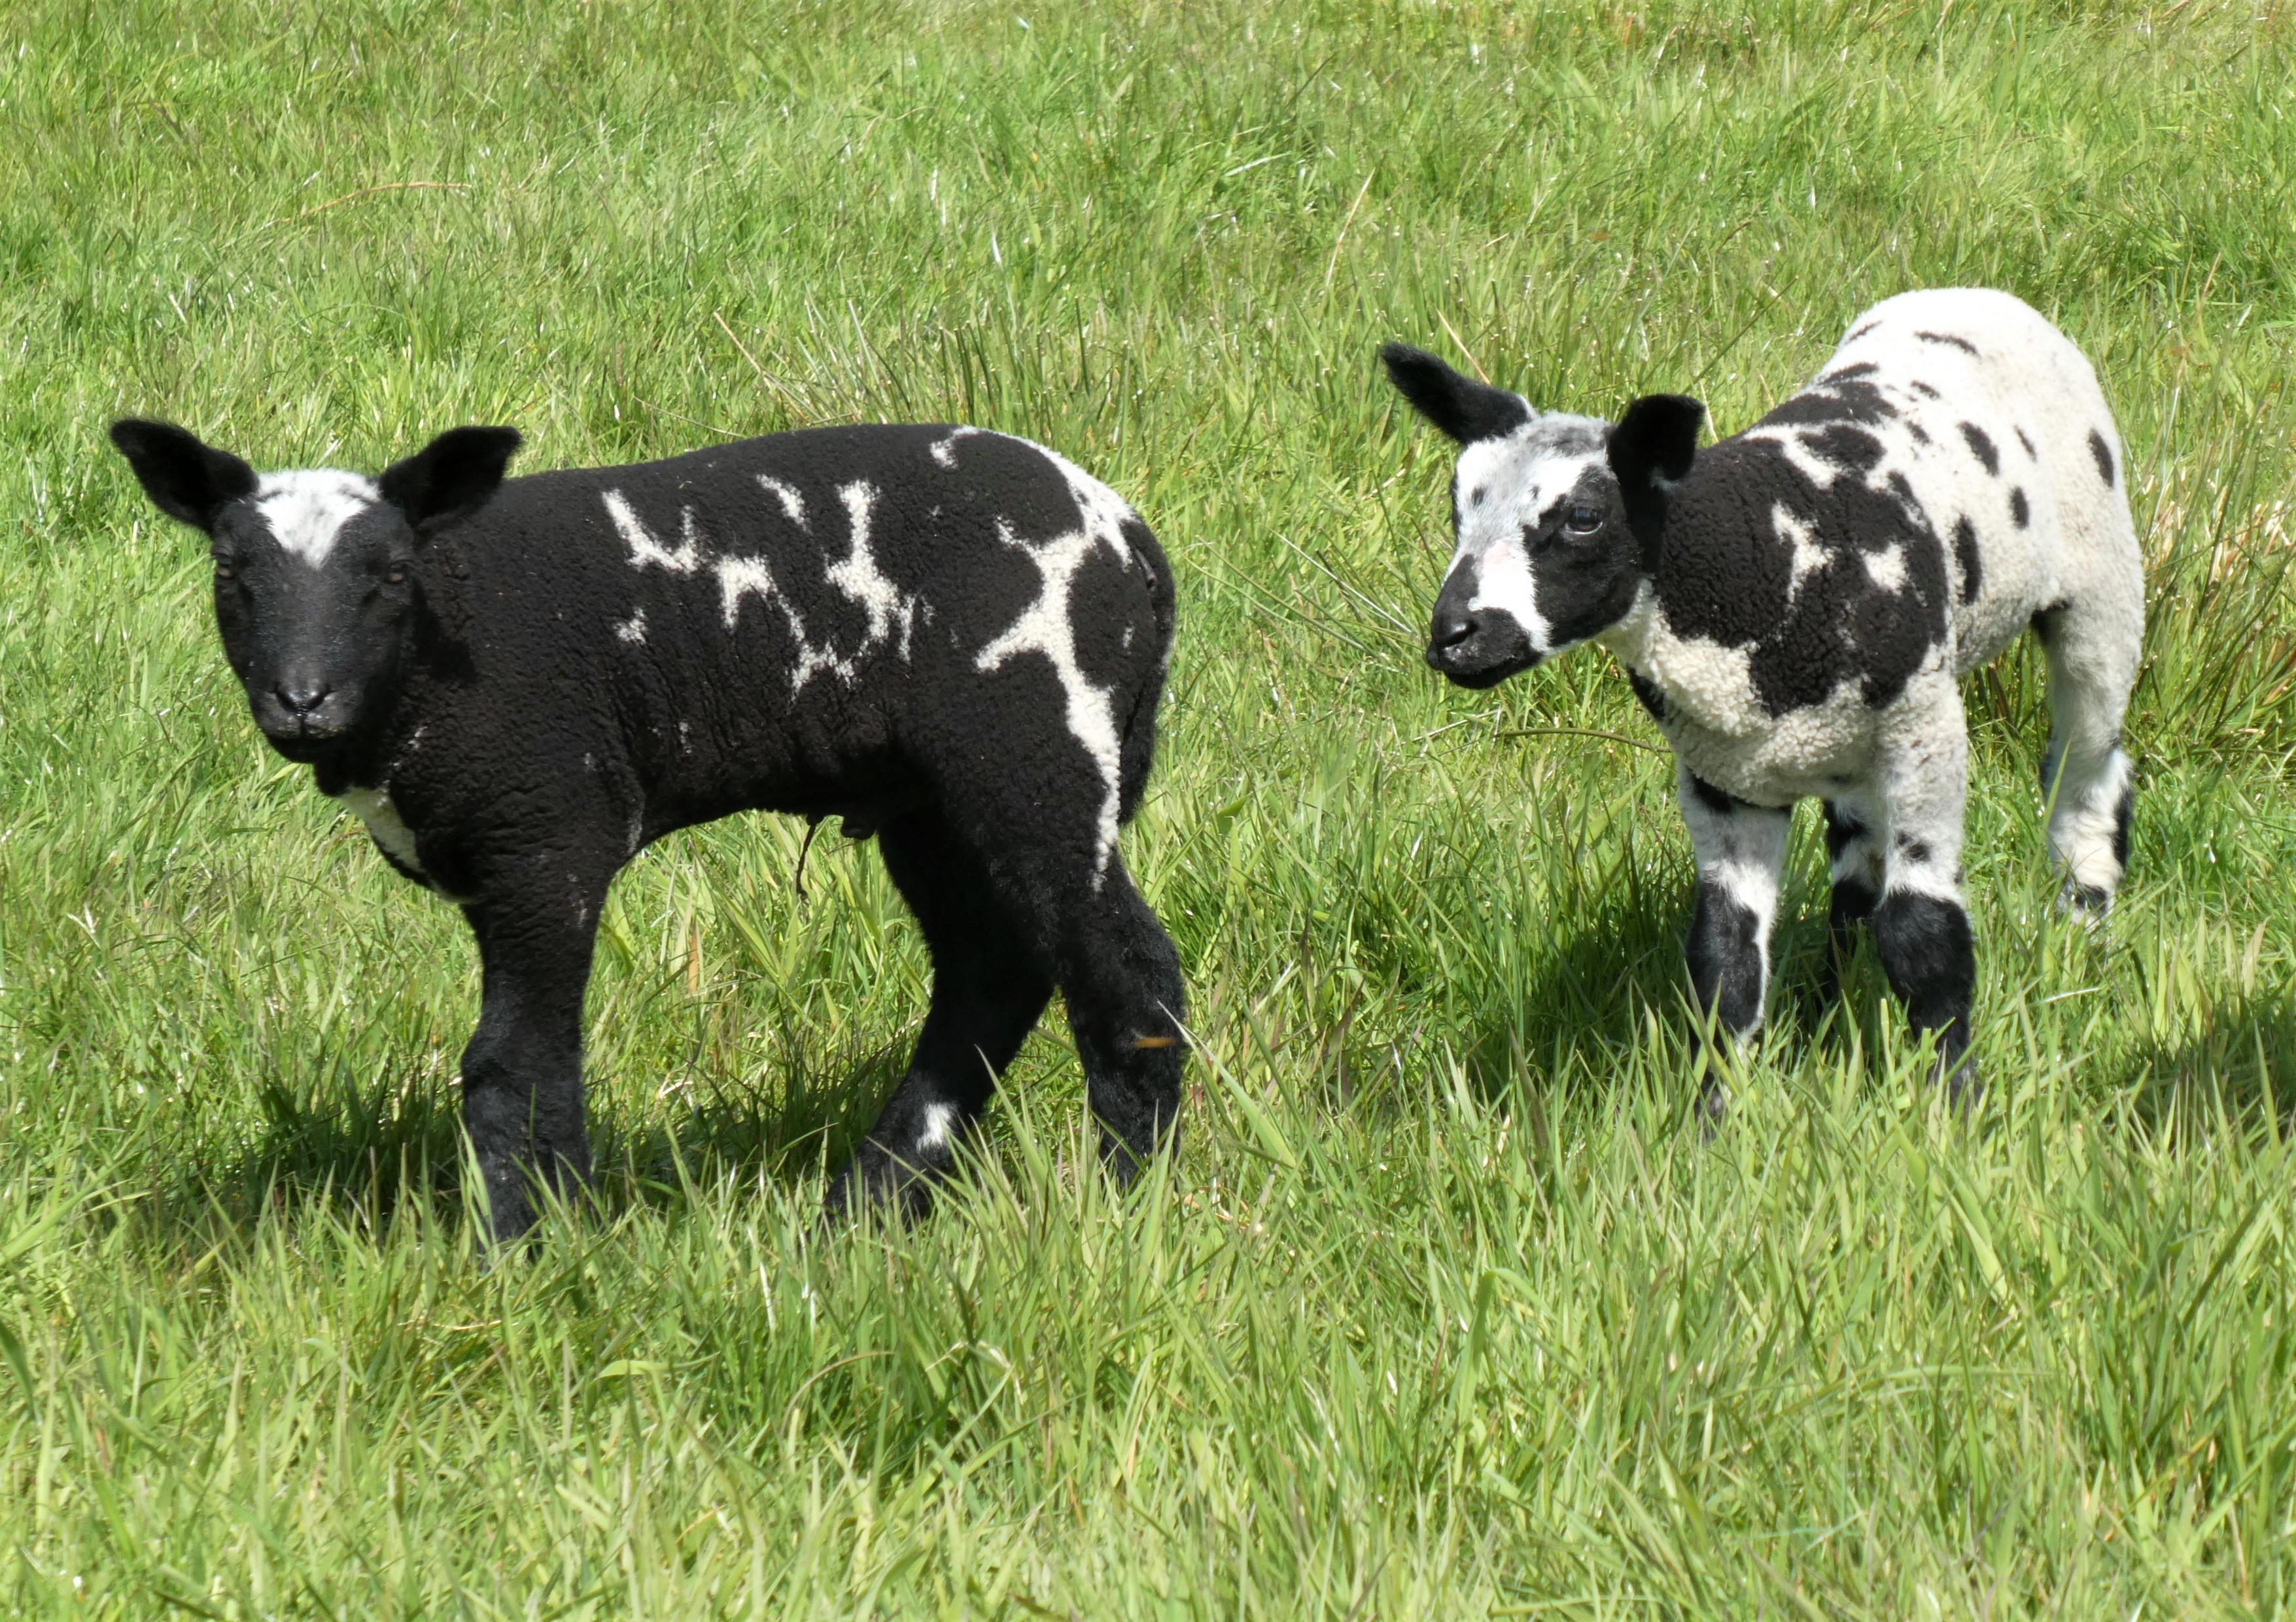
lambs, sheep, cattle, grass, grazing, meadow, animal, mammal, lamb, farm animals, young animal, farm, nature, spring, plant, human body, working animal, dairy cow, natural landscape, terrestrial animal, grassland, groundcover, snout, livestock, landscape, human leg, pasture, calf, herd, field, prairie, ranch, dairy, bovine, cow goat family, wildlife, fur, sporting group, dog breed, agriculture, tail